Mount Young (Alaska)

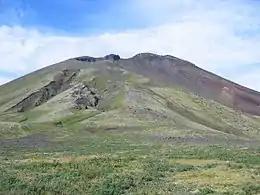
Eastern cone of Mount Young in the Semisopochnoi Caldera

Mount Young (formerly Mount Cerberus) is an Alaskan volcano on Semisopochnoi Island named after former U.S. Congressman Don Young. A bill was signed into law by U.S. President Joe Biden in December 2022 to rename the volcano and commemorate the legacy of Young.